Adélie penguin

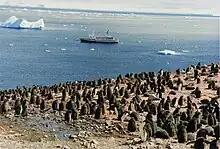
Chicks in Antarctica, with MS "Explorer" and icebergs in the background

Others on the mission to the South Pole were more receptive to this element of the Adélies' curiosity. Cherry-Garrard writes: